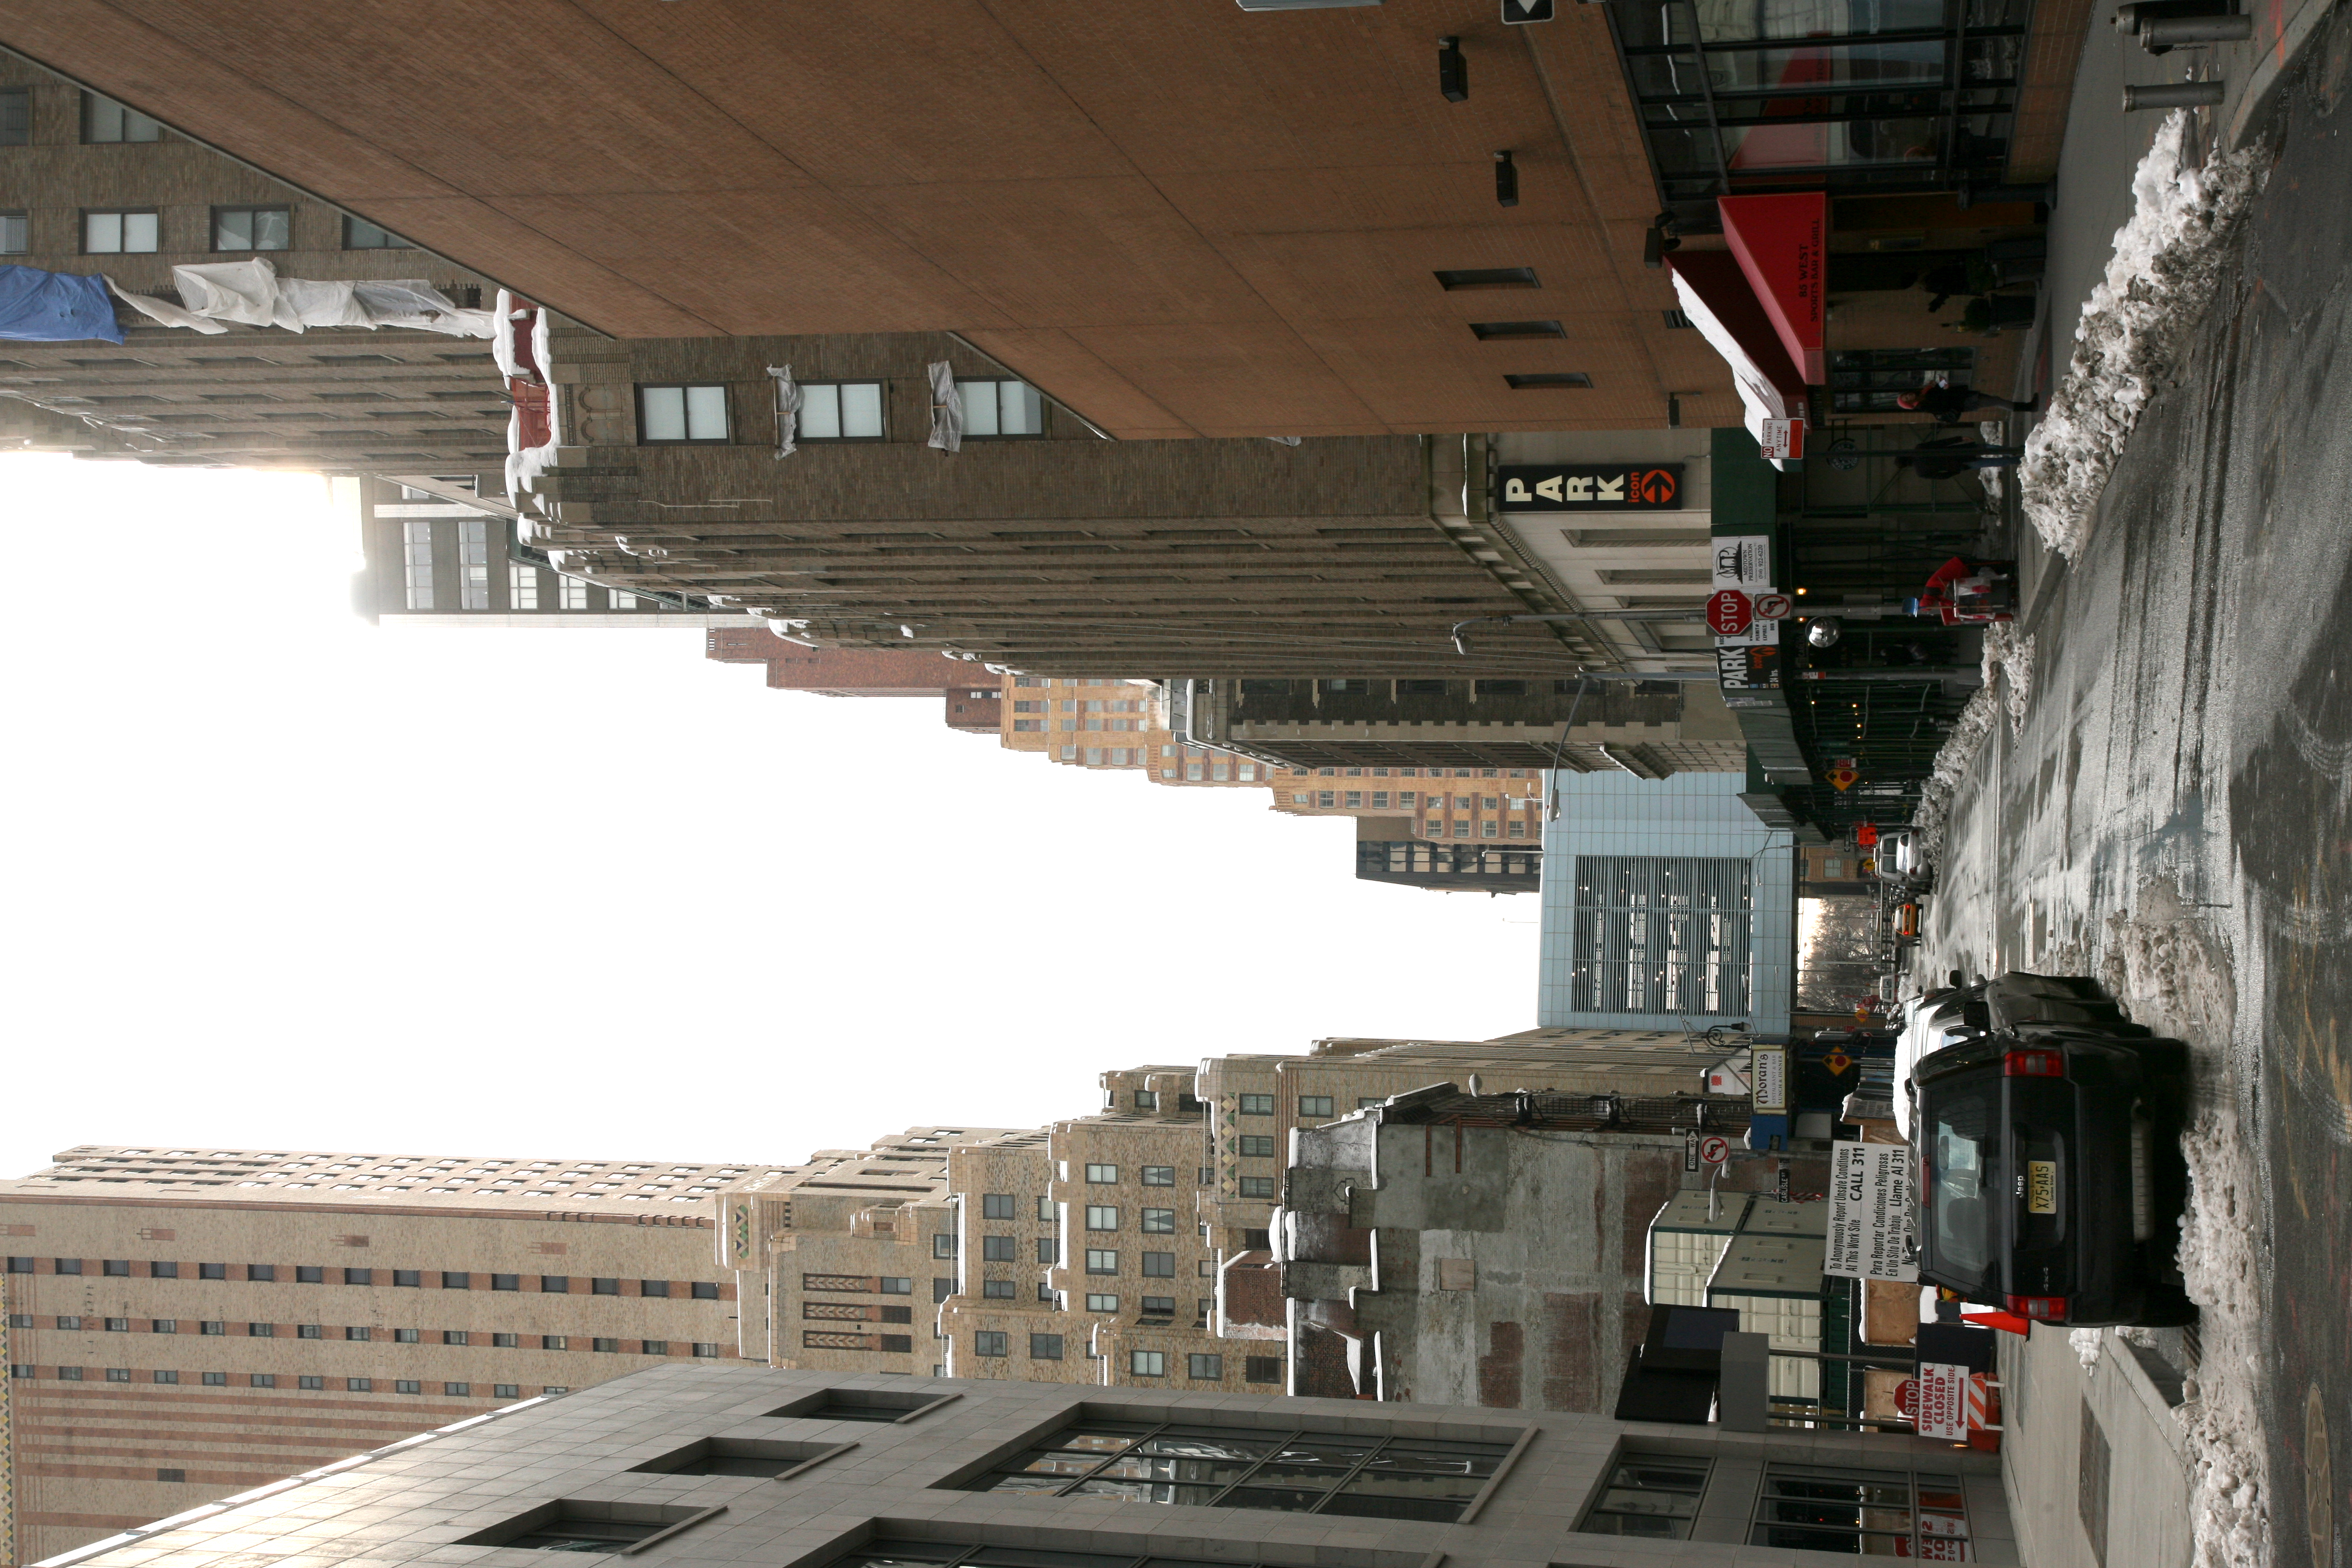
pedestrian, snow, architecture, road, street, town, alley, city, skyscraper, manhattan, cityscape, downtown, nyc, canon, facade, lane, tower block, newyork, infrastructure, newyorkcity, ny, 5d, lowermanhattan, metropolis, ef24105mmf4lisusm, neighbourhood, urban area, residential area, human settlement, metropolitan area